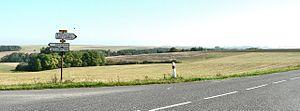
Paysage caractéristique du Multien
Le Multien est un pays traditionnel du Bassin parisien, répertorié dans la grande région naturelle d'Île-de-France.